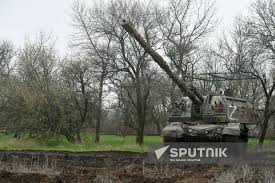
Label: Self Propelled Artillery